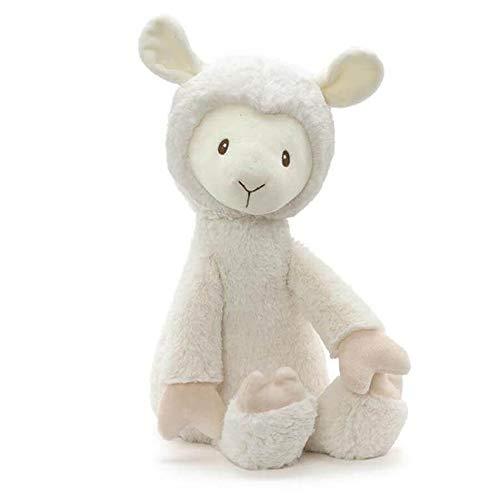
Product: GUND Baby Baby Toothpick Llama Stuffed Animal Plush Toy, 16", Multicolor
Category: Toys & Games | Stuffed Animals & Plush Toys | Stuffed Animals & Teddy Bears
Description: PLUSH BABY LLAMA: This super-cuddly Baby Toothpick Llama comes in a gender-neutral soft cream color.
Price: $22.93
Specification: ProductDimensions:7.2x8x11.7inches|ItemWeight:4.5ounces|ShippingWeight:8.6ounces(Viewshippingratesandpolicies)|ASIN:B07MKS5S5F|Itemmodelnumber:6052126|Manufacturerrecommendedage:6-30months